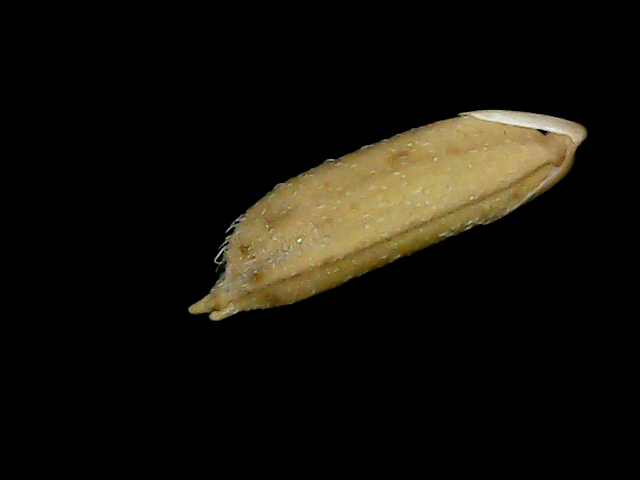
Rice variety: Bd49